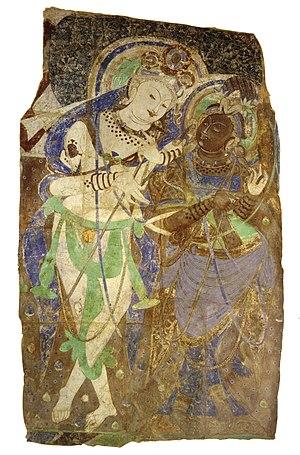
Déesse et musicien céleste. Peinture sur mur. Kizil, nord-ouest de la Chine. Hauteur
Les grottes de Kizil, ou grottes des mille bouddhas de Kizil, sont, semble-t-il, les grottes bouddhiques les plus anciennes connues en Chine, les premières d'entre elles pourraient dater du IIIᵉ siècle, un siècle environ avant celles de Mogao. Elles sont situées dans le bassin du Tarim, à environ 7 km au sud-ouest du village de Kizil, à 75 km au nord-ouest de Kucha, dans l'actuel xian de Baicheng, Région autonome ouïghoure du Xinjiang en République populaire de Chine, sur la branche de la route de la soie qui contourne le désert du Taklamakan par le nord. Les fresques qu'elles renferment sont considérées parmi les plus belles peintures murales d'Asie centrale.